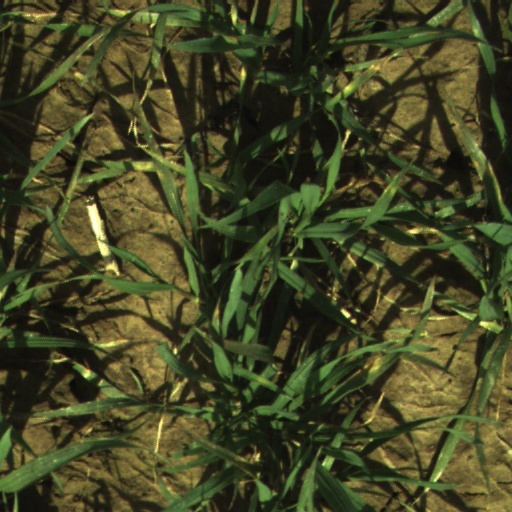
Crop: wheat